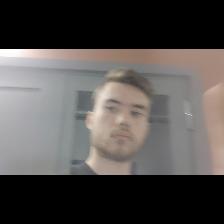
Label: Human